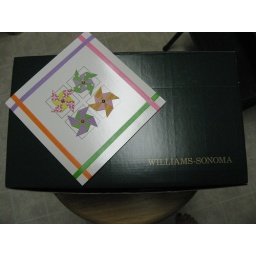
my graduation present in a green box